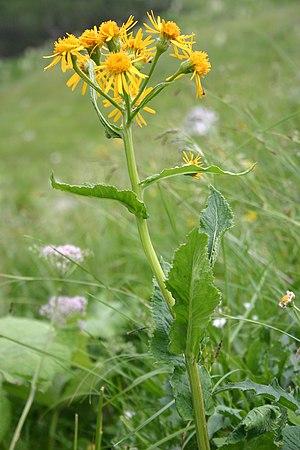
Cette liste de Tracheophyta de Bosnie-Herzégovine, ainsi que d’espèces introduites est un aperçu incomplet d’espèces de mousses, de fougères, de gymnospermes et d’angiospermes citées dans la littérature disponible en langues bosniaque, croate, serbe et serbo-croate. Cet aperçu n’inclue pas des espèces cultivées ni celles occasionnellement introduites.